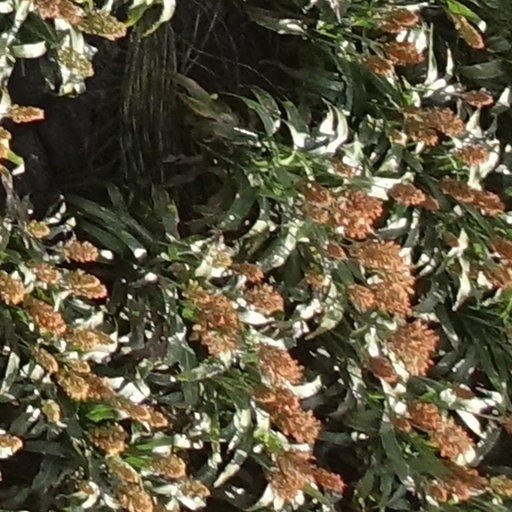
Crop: sorghum